Haughton railway station

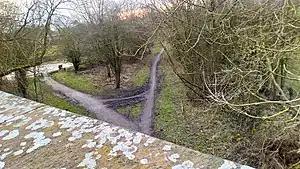
Haughton station site in 2017

Haughton railway station was a station in Haughton, Staffordshire, England. The station was opened on 1 June 1849 and closed in May 1949.